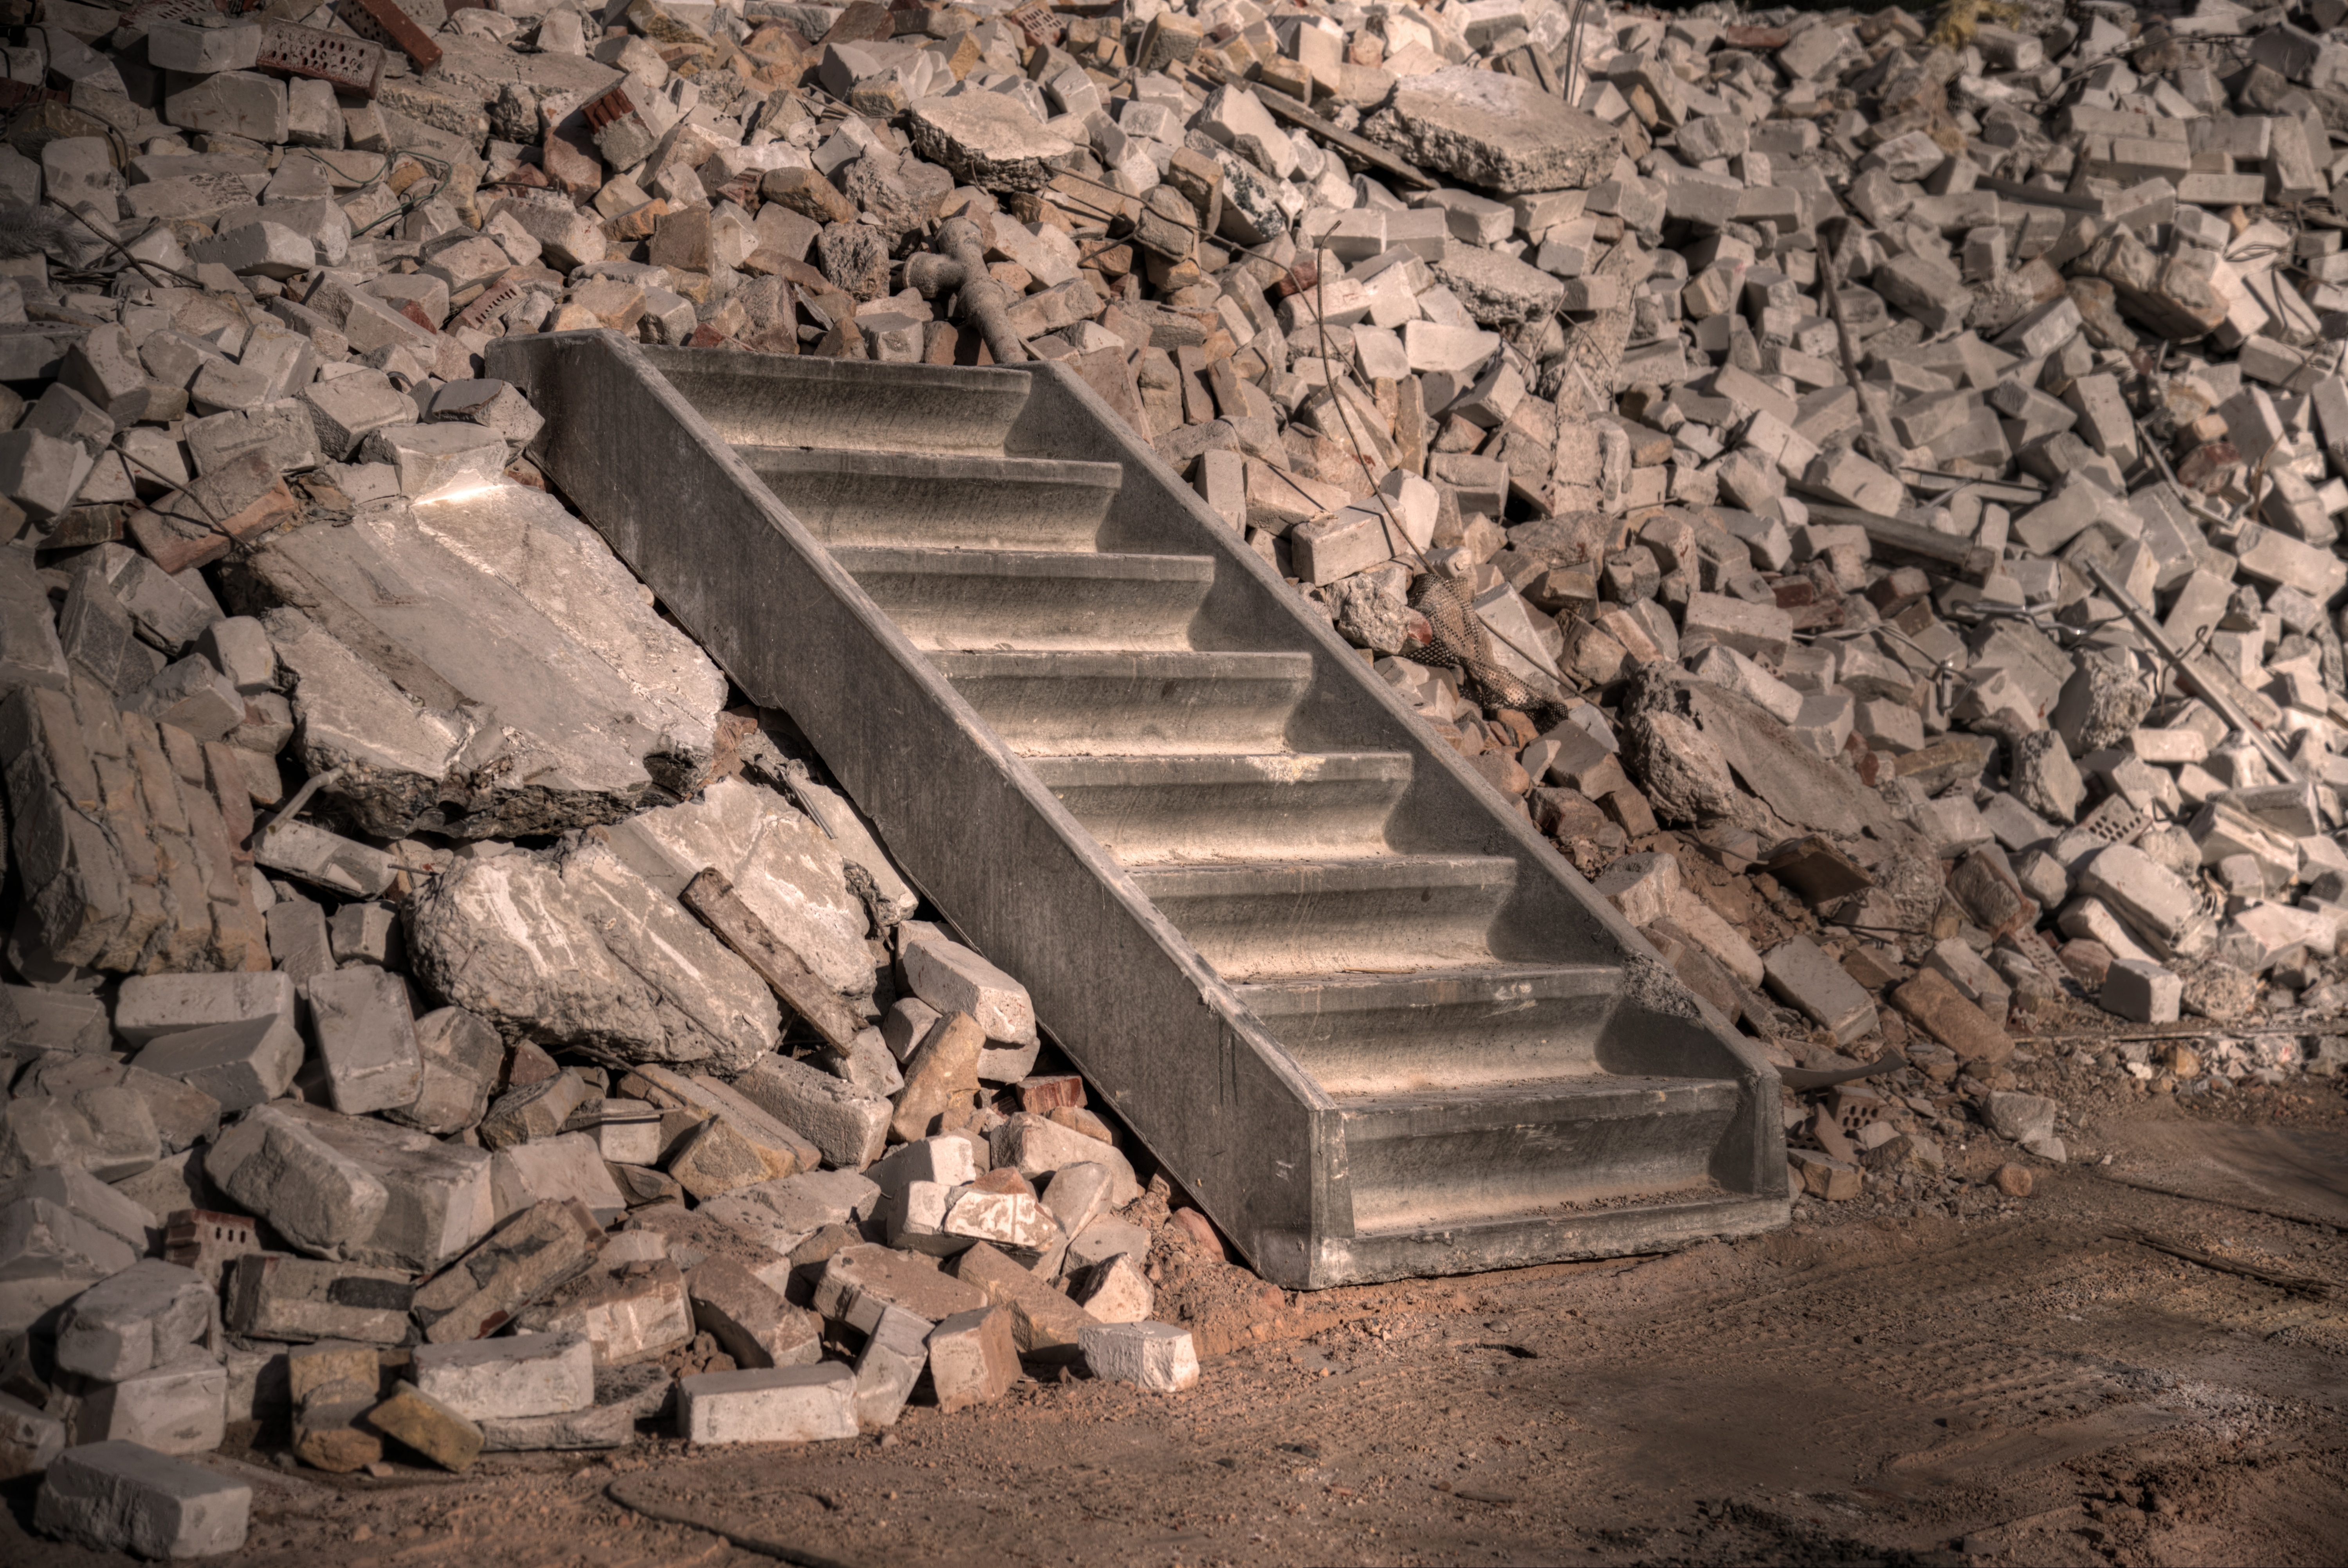
rock, architecture, growth, wall, stone, staircase, steps, construction, empty, climbing, stairway, material, ladder, concrete, rubble, geology, temple, stairs, ruins, infrastructure, demolition, wadi, progress, achievement, ancient history